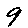
Label: 9